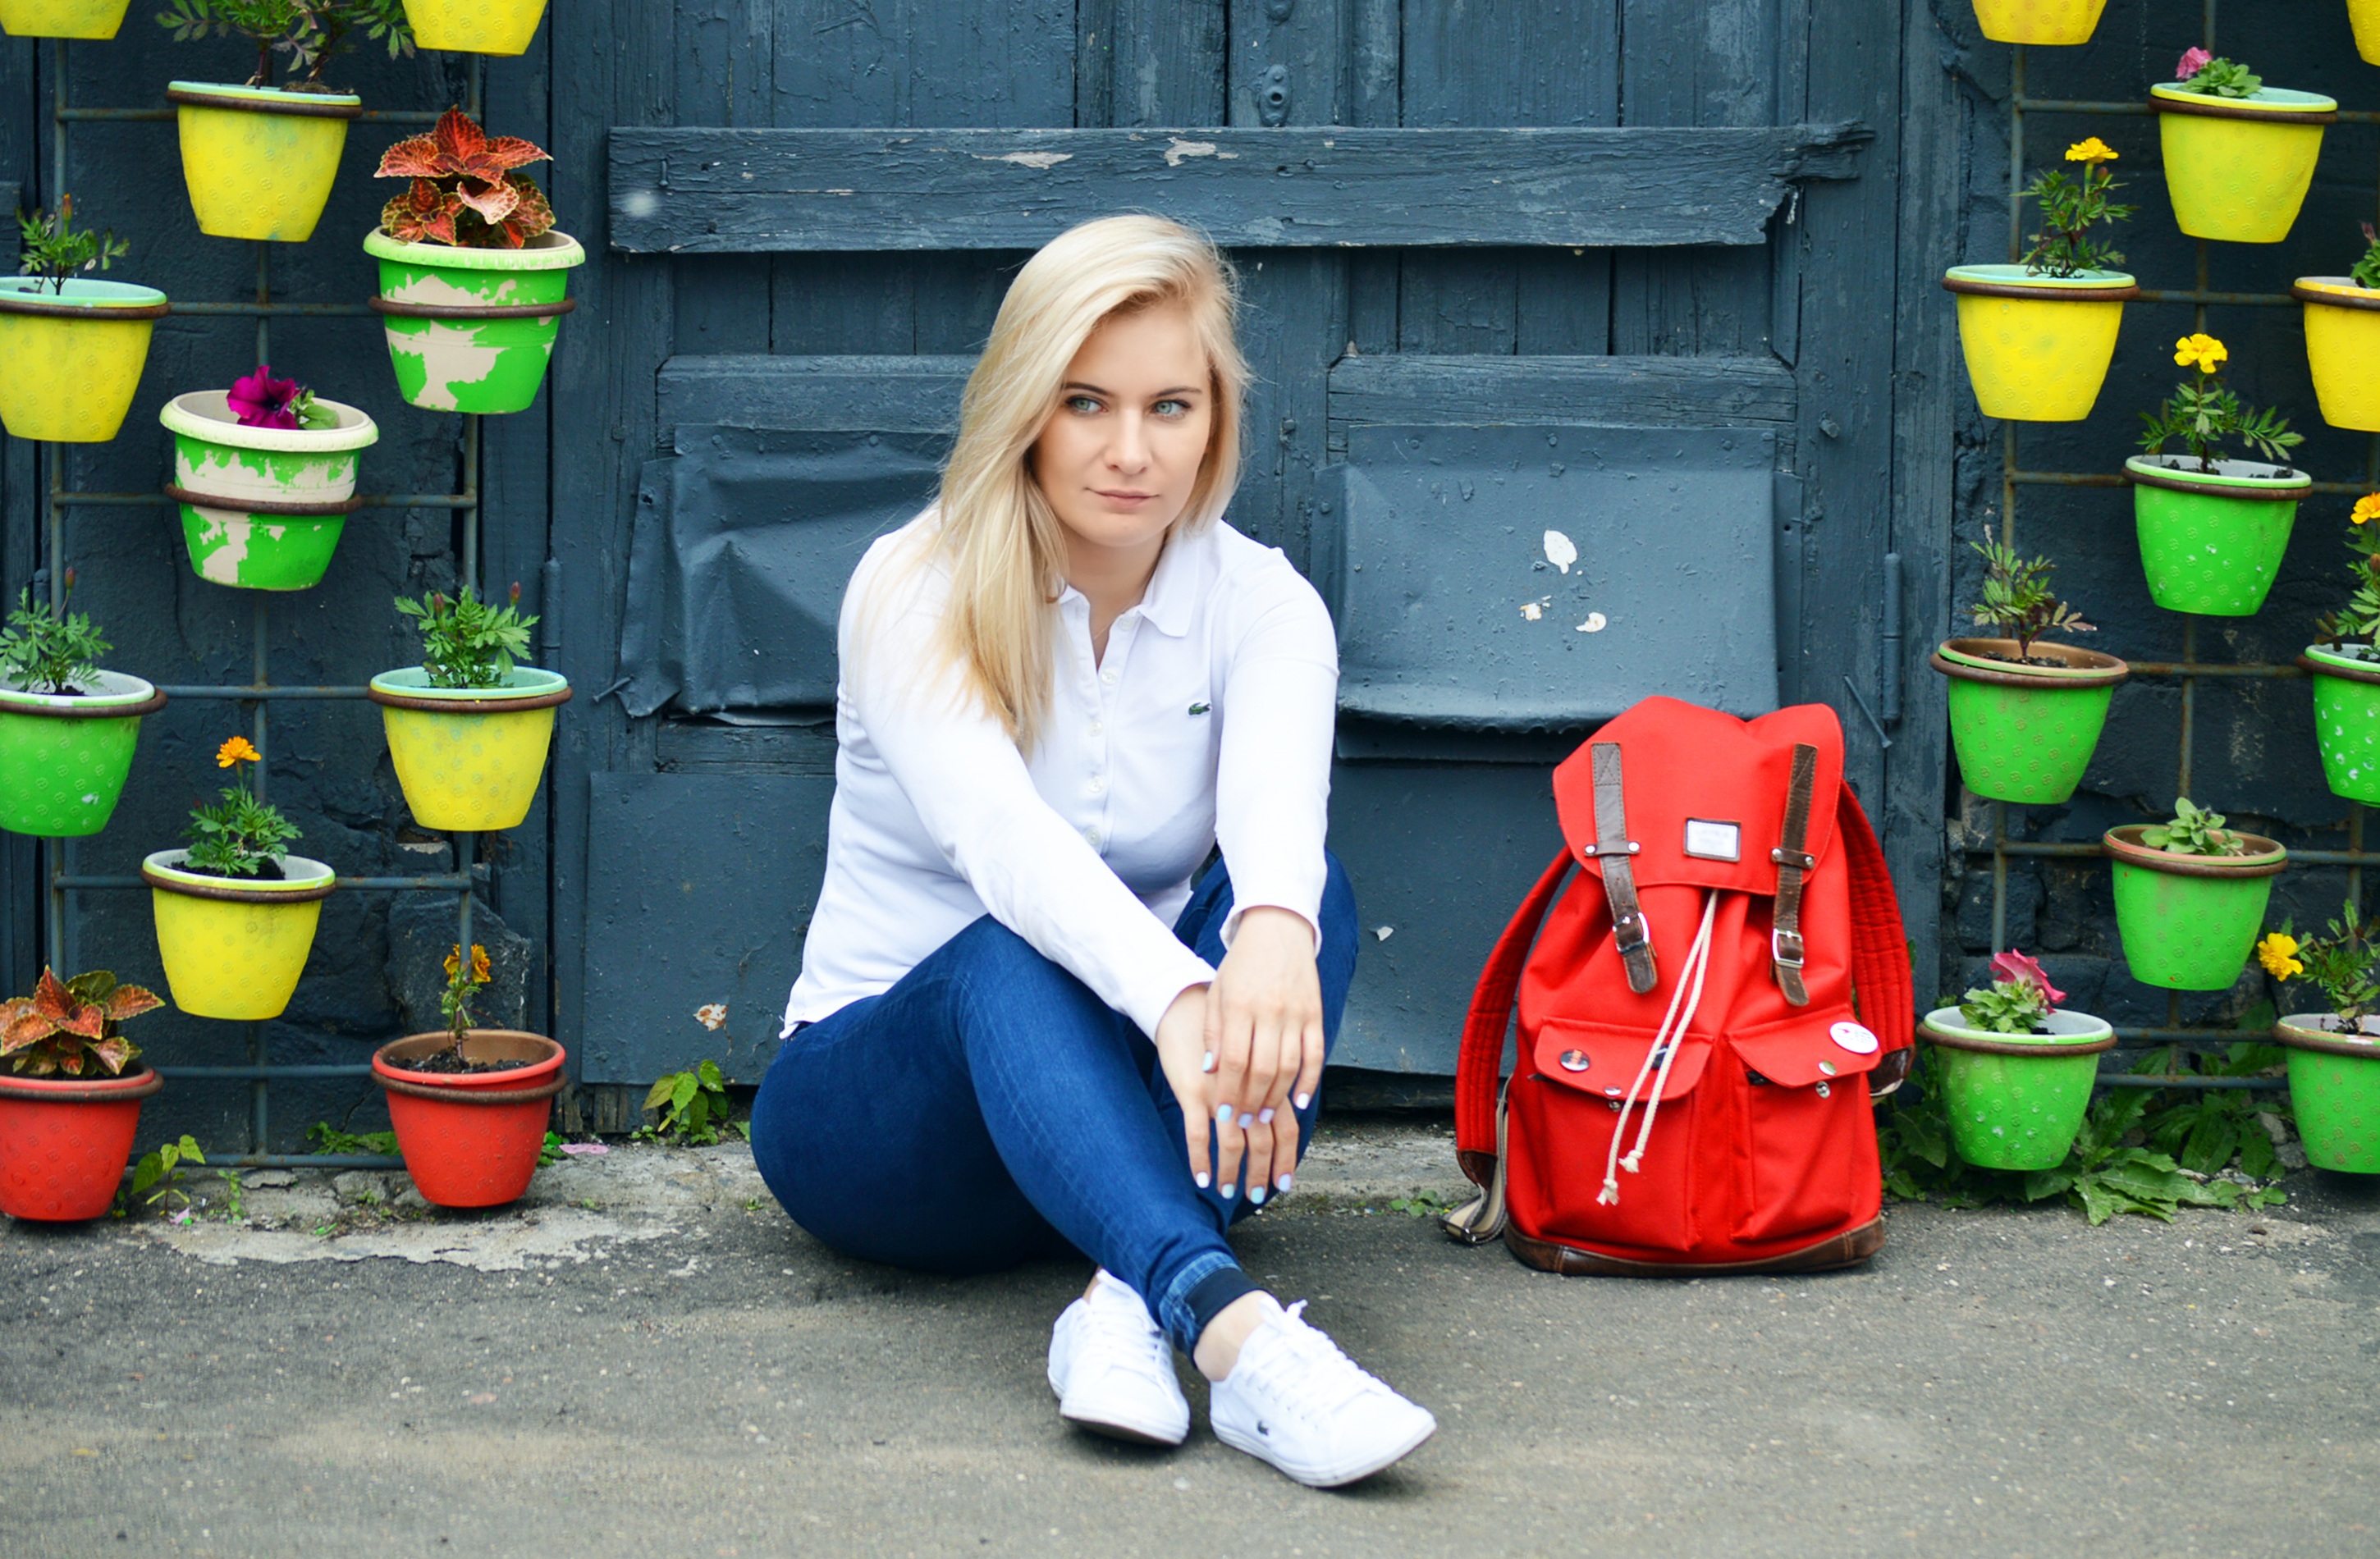
girl, woman, ground, flower, backpack, cute, looking, female, thinking, contemplation, thought, young, spring, green, red, color, sitting, contemplate, bag, fashion, clothing, yellow, posing, look, beautiful, moscow, blond, pretty, russian, watching, young woman, adult, pots, observing, flower pots, russian federation